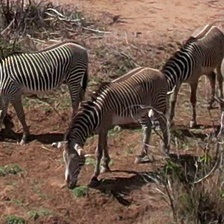
Pose orientation: left